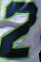
Number: 2